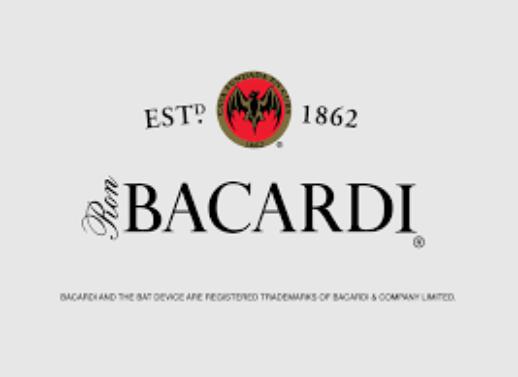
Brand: Bacardi
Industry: Food